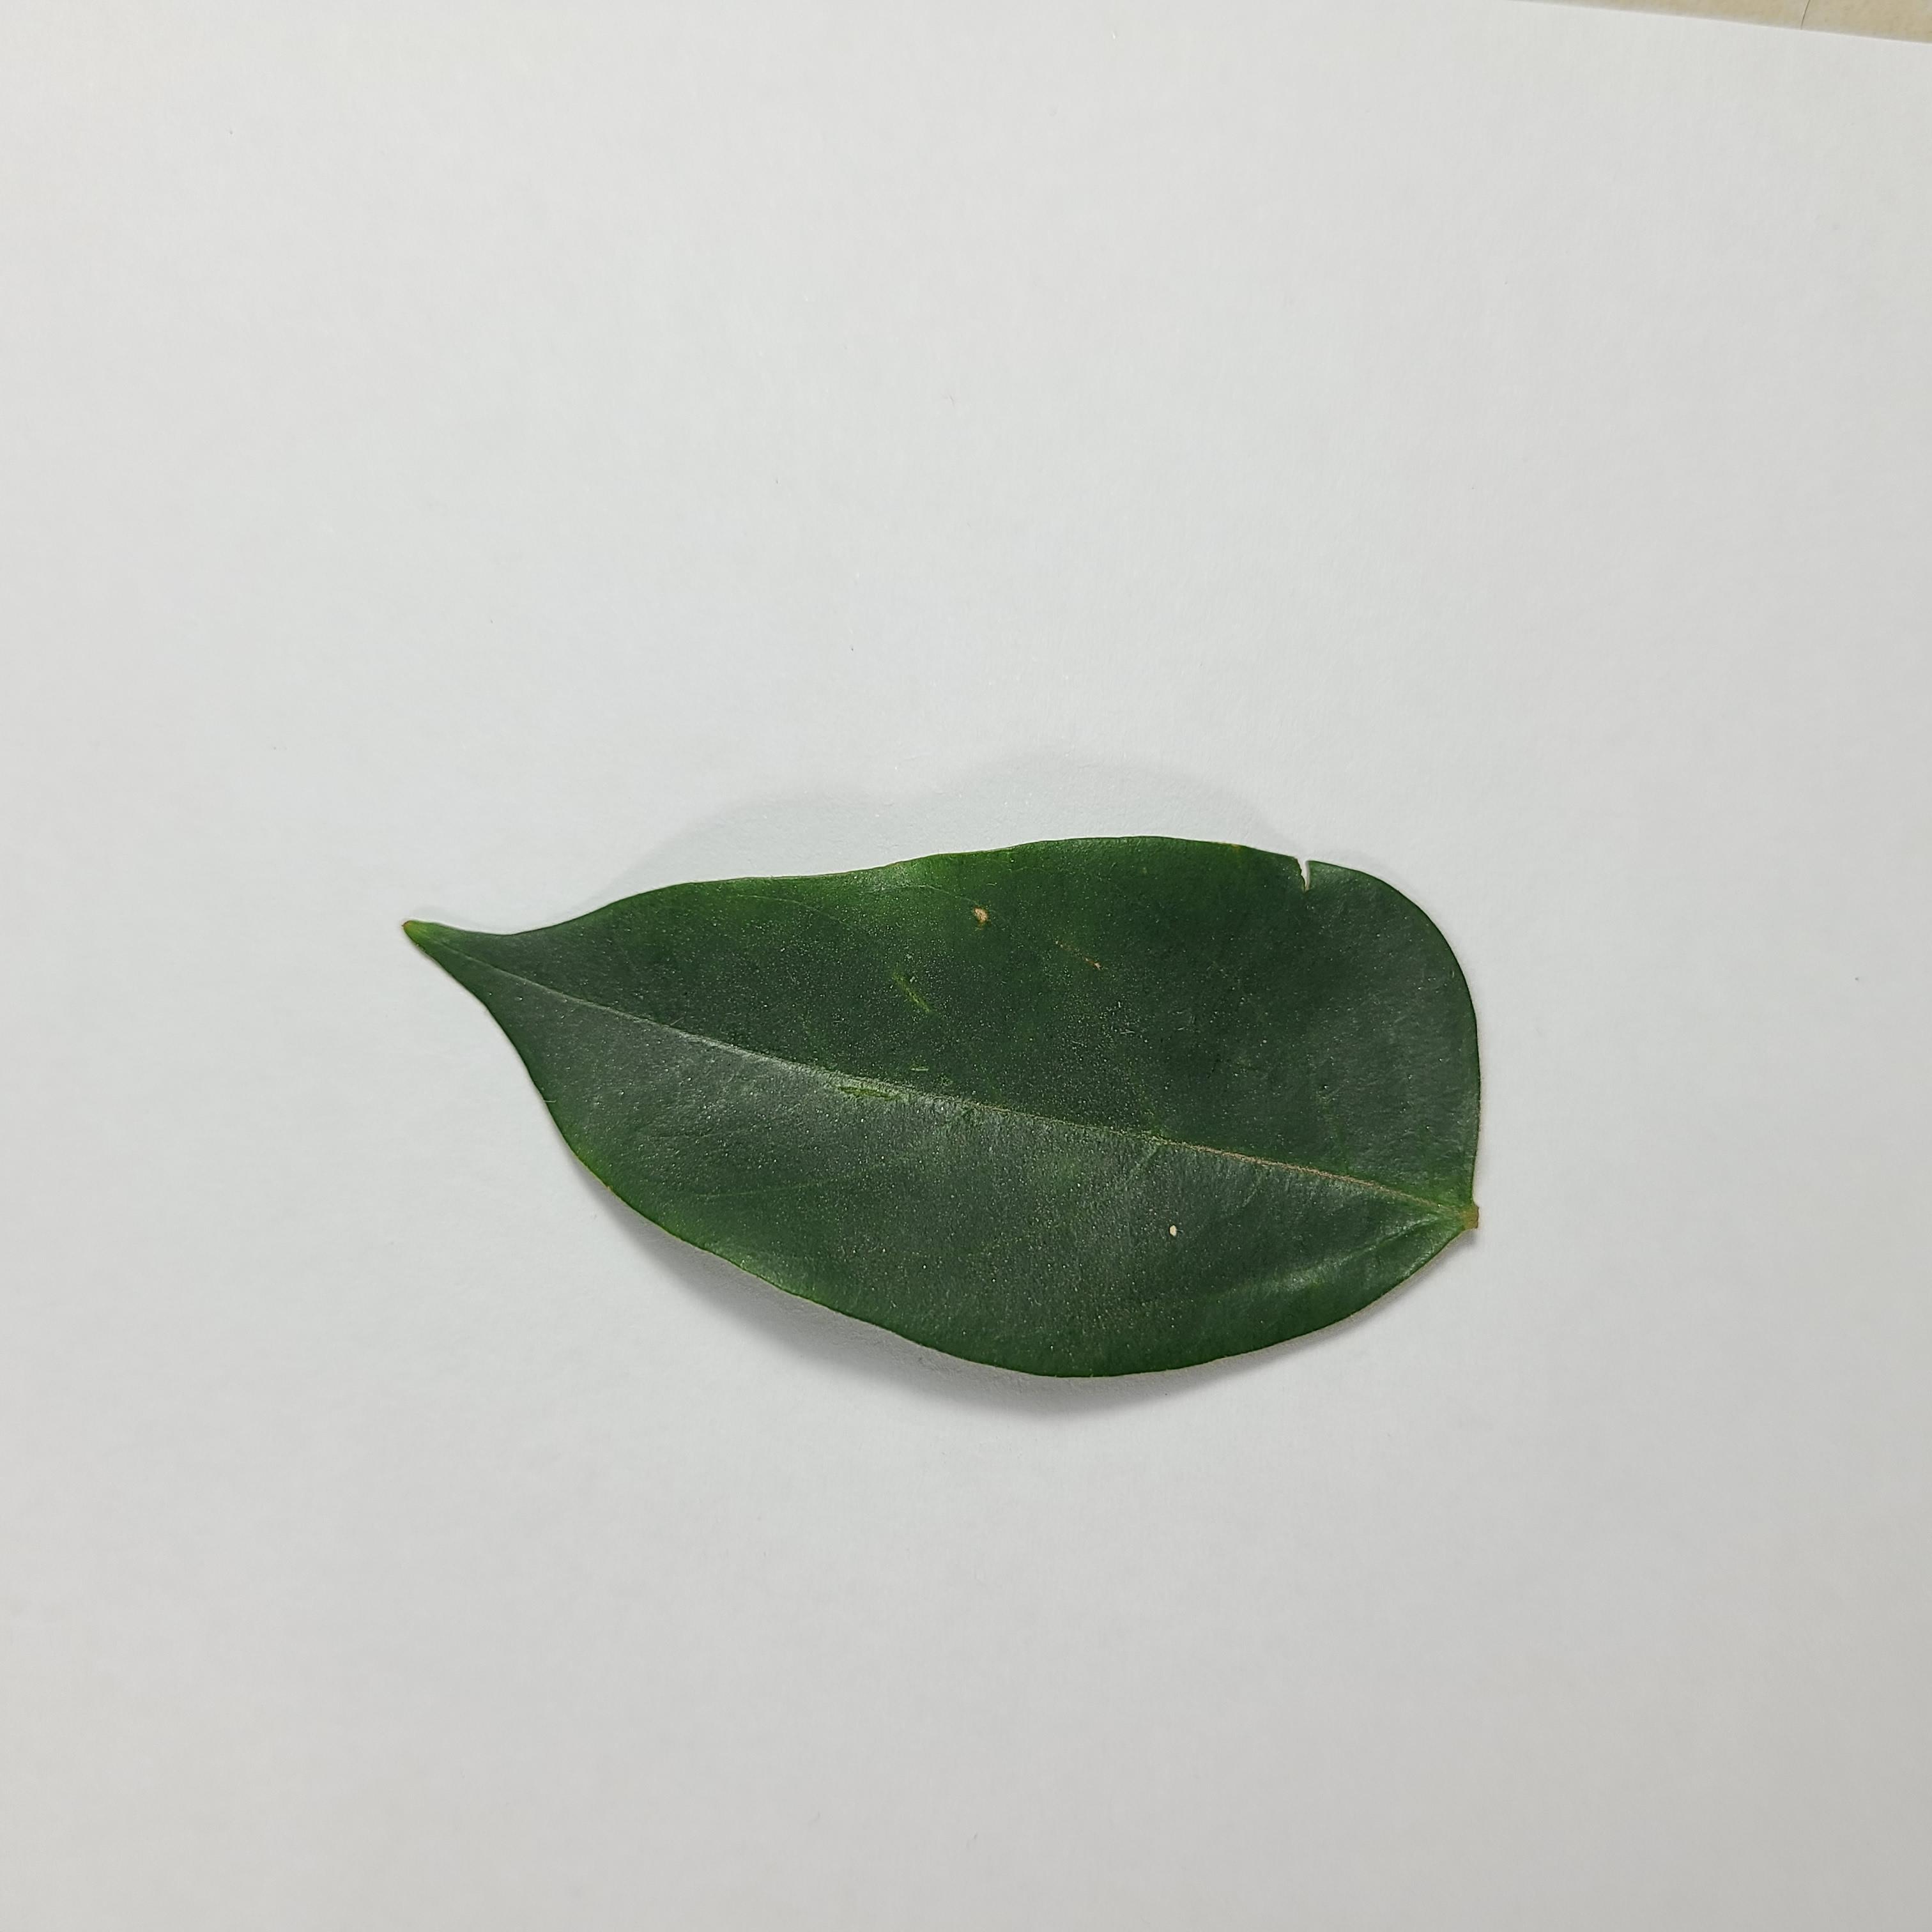
Label: Healthy Leaves